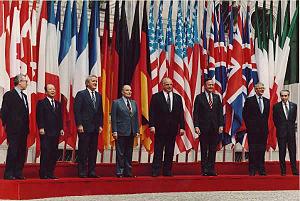
Cet article traite des événements qui se sont produits durant l'année 1992 en Allemagne.